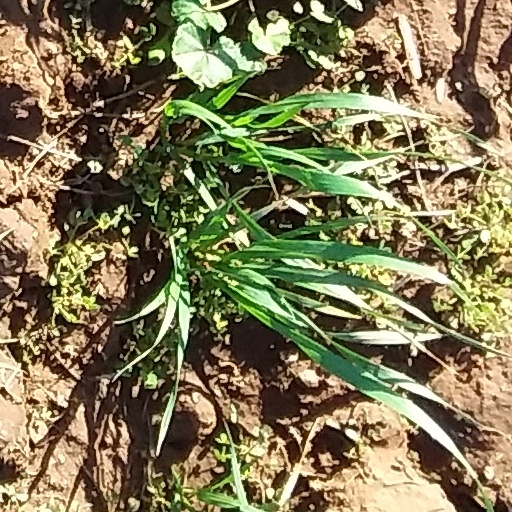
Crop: wheat